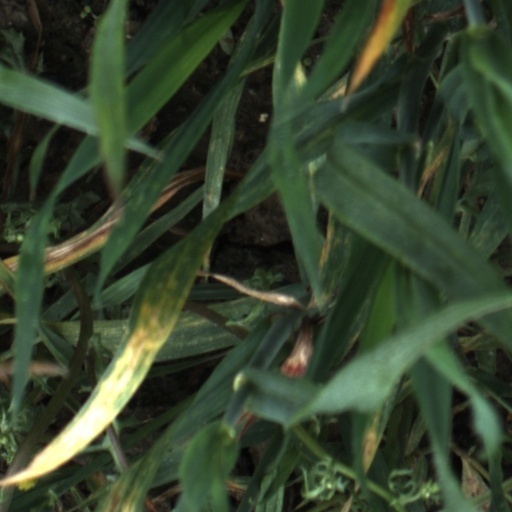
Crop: wheat